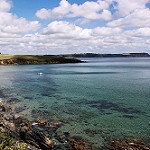
Label: sea